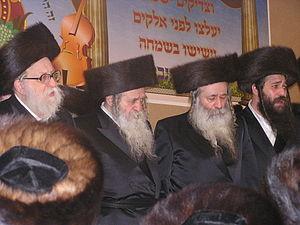
L'appellation Ashkénazes \aʃ.ke.naz\, Ashkenazes ou Ashkenazim désigne les Juifs d'Europe centrale et orientale. Ils constituent avec les Séfarades et les Mizrahim l'un des principaux groupes ethniques juifs.
Les Juifs sont les membres d’un peuple lié à sa propre religion, le judaïsme, et au sens large du terme à une appartenance ethnique même non religieuse.
Les haredim ou « craignant-Dieu », souvent appelés juifs ultra-orthodoxes ou simplement ultra-orthodoxes, sont des juifs orthodoxes ayant une pratique religieuse particulièrement forte. Ils ne constituent pas un ensemble uniforme et comprennent en leur sein des hassidim, des mitnagdim, des séfarades, des mizrahim, etc. Les communautés haredi respectent les mêmes principes, chacune y apportant ses quelques variantes.
L’histoire des Juifs en Galicie est celle des Juifs ashkénazes originaires de Galicie, région qui s’étend aujourd’hui de la Pologne méridionale à l’Ukraine occidentale. Sa capitale était la ville de Leopolis, autrement appelée Lemberg ou Lwów: l’actuelle Lviv.